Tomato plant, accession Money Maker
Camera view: tilt-top (135 deg); turntable rotation: 270 degrees
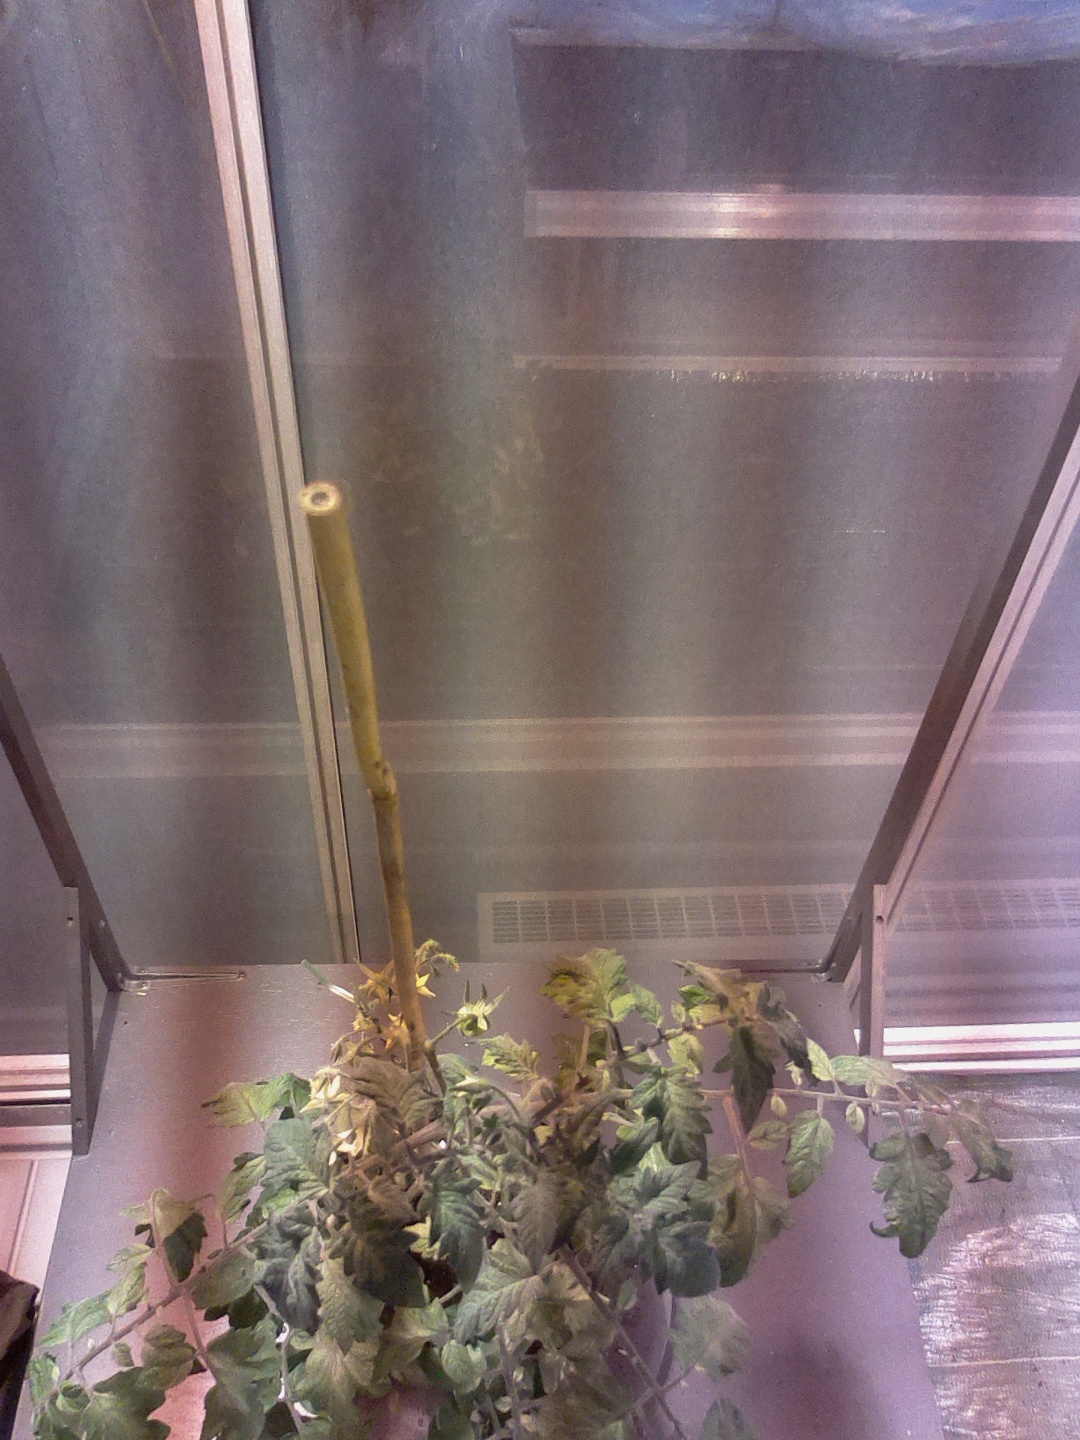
BBCH growth stage 71: 10%-20% of final fruit size